Il pastor fido (Handel)

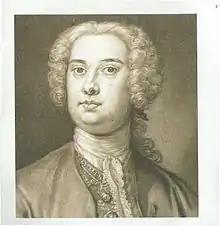
Giovanni Carestini, who sang the role of Mirtillo in the 1734 revivals

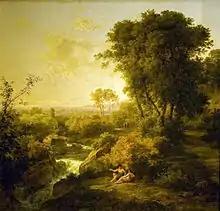
Arcadia

Diana, virgin huntress goddess, has become displeased with Arcadia and has let it be known that only through the marriage of a couple descended from heavenly ancestors, one of whom will be "a faithful shepherd", will her wrath be appeased. The couple who are believed to fit this description are the hunter Silvio, but he has no interest in love, being dedicated to Diana and only interested in hunting, and the shepherdess Amarilli, who however is in love with the shepherd Mirtillo, whose ancestry is unknown.